Cusco Cathedral

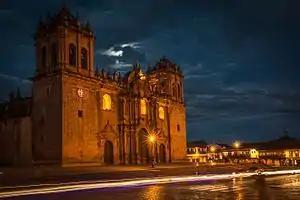
Nighttime

The Cathedral of Cusco (Spanish: "Catedral de Cusco") or Cathedral Basilica of the Virgin of the Assumption (Spanish: "Catedral Basílica de la Virgen de la Asunción") is the main temple of the city of Cusco, in Peru and houses the headquarters of the Archdiocese of Cusco. The Cathedral Basilica of Cusco, together with the Triunfo temple make up the Cathedral Complex, it is located in the northeast sector of the current Plaza de Armas of Cusco. In the place that, during the Inca period, was occupied by both the "Suntor Wassi" (lit. "Government House") and the "Kisoarkancha" or Palace of the eighth Inca Viracocha. The complex occupies an area of 3,920 square meters and is the most important religious monument in the Historic Center of Cusco.